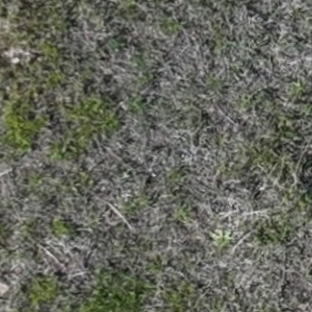
Month: may